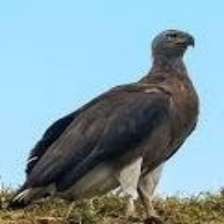
Species: GREY HEADED FISH EAGLE
Scientific name: ICHTHYOPHAGA ICHTHYAETUS